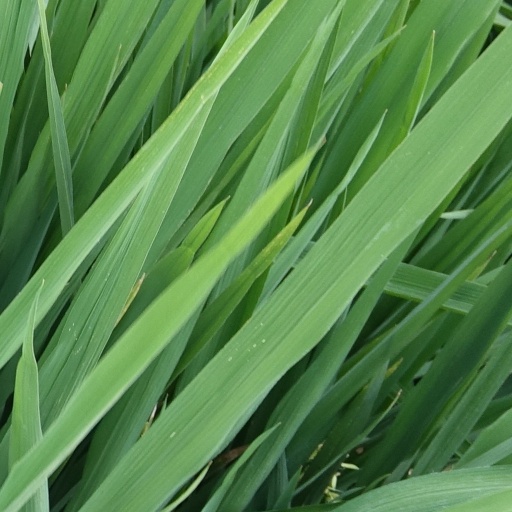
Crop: rice